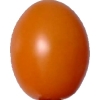
Label: tomato_cherry_orange